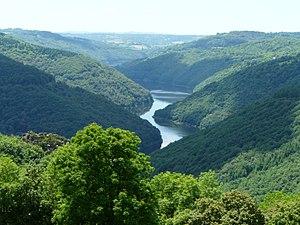
Le lac de retenue du barrage de Sarrans, gorges de la Truyère vues depuis la commune de Paulhenc, Cantal, France.
Le barrage de Sarrans est un barrage hydroélectrique français qui barre la Truyère dans le département de l'Aveyron, en région Occitanie.
Les gorges de la Truyère sont un site naturel et touristique des départements français de l'Aveyron et de la Lozère, en région Occitanie, ainsi que du Cantal en Auvergne-Rhône-Alpes.